Frank G. Abell

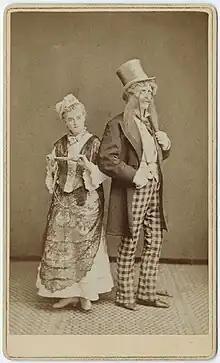
Photo of man and woman in striking attire

Franklin George Abell Jr. (September 20, 1844 – July 20, 1910) was an American photographer active in the western United States in the late 19th- and early 20th-centuries.